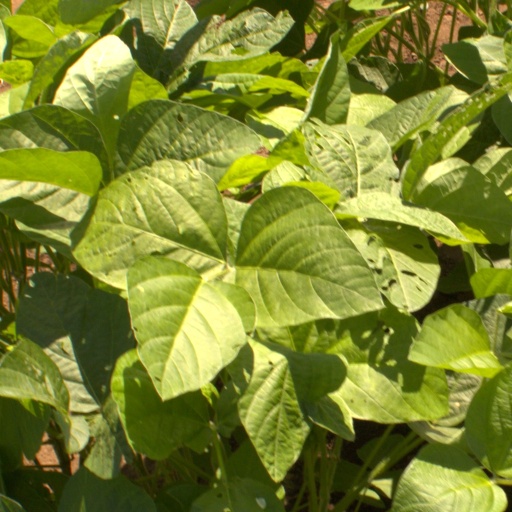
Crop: soybean